Tourism in India by state

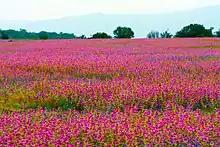
Kaas Plateau, a UNESCO World Heritage site

Hill stations in Karnataka are generally unexplored and more pristine than better known ones in South India. Major hill stations in the state are Agumbe and Kodachadri in Shimoga District; Baba Budangiri, Kemmangundi, Kudremukh in Chikkamangaluru District; Biligiriranga Hills in Chamarajanagar District and Kodagu district (also known as Coorg). Other hilly town and regions are Mullayanagiri, Pushpagiri (or Kumara Parvatha), Nandi Hills, Chikkaballapur district, Kundadri, Tadiandamol, Talakaveri, Male Mahadeshwara Hills, Himavad Gopalaswamy Betta, Ambaragudda, Antara Gange, Savandurga, Kurinja, Yedakumeri, Siddara Betta, Bananthimari Betta, Skandagiri, Devarayanadurga and Madhugiri.